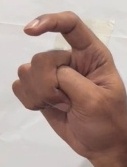
ASL sign: X